Timeline of Irish history

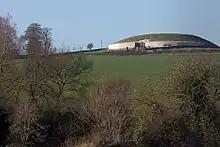
Newgrange passage tomb was built in Ireland during the Neolithic period

This is a timeline of Irish history, comprising important legal and territorial changes and political events in Ireland. To read about the background to these events, see History of Ireland. See also the list of Lords and Kings of Ireland, alongside Irish heads of state, and the list of years in Ireland.